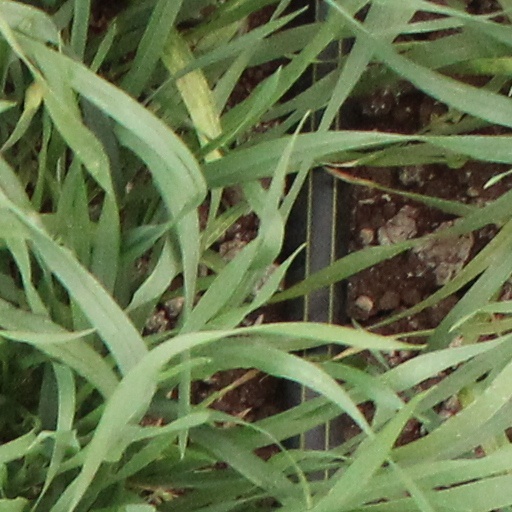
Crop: wheat